Hamilton Fish

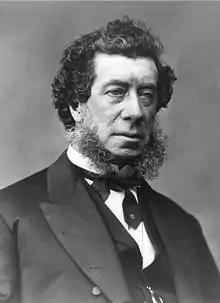
Photograph by Mathew Brady

Hamilton Fish (August 3, 1808September 7, 1893) was an American statesman who served as the sixteenth governor of New York from 1849 to 1850, a United States senator from New York from 1851 to 1857, and the 26th U.S. secretary of state from 1869 to 1877. Fish was the most trusted advisor to President Ulysses S. Grant and recognized as the pillar of Grant's presidency. He is considered one of the nation's most effective U.S. secretaries of state by scholars, known for his judiciousness and efforts towards reform and diplomatic moderation. He settled the controversial "Alabama" Claims with the United Kingdom, developing the concept of international arbitration and avoided war with Spain over Cuban independence by coolly handling the volatile "Virginius" incident. He also organized a peace conference and treaty between South American countries and Spain. In 1875, Fish negotiated a reciprocal trade treaty for sugar production with the Kingdom of Hawai'i, initiating the process which ended in the 1893 overthrow of the House of Kalākaua and statehood. Fish worked with James Milton Turner to settle the Liberia-Grebo War in 1876.